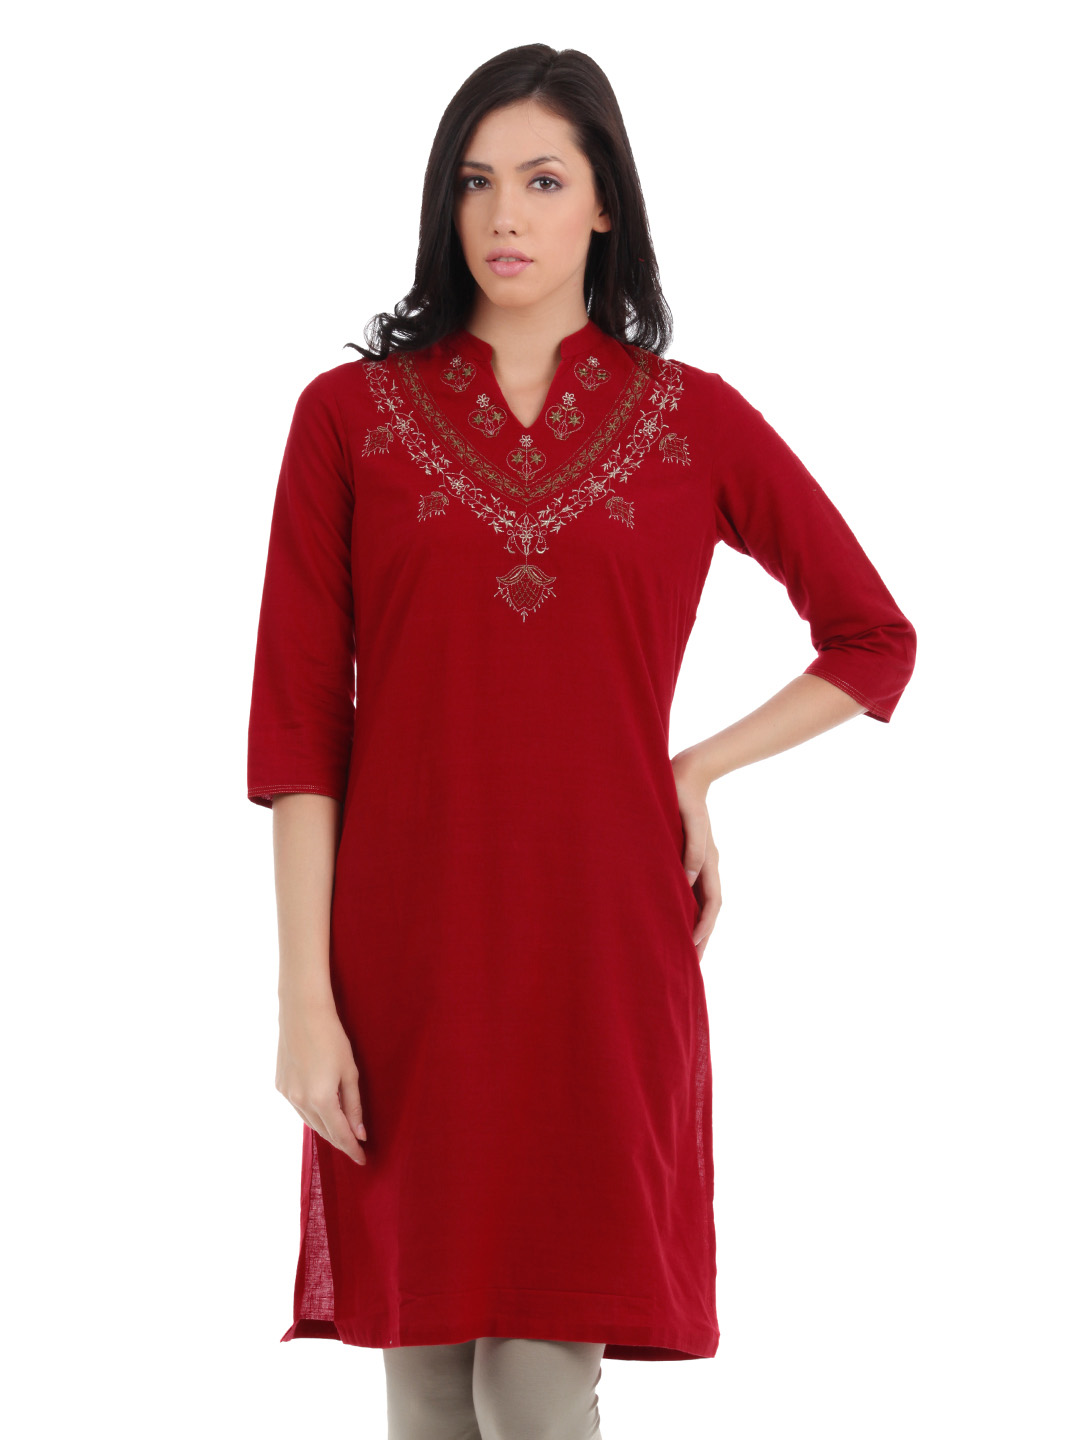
Aurelia Women Red Kurta
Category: Apparel / Topwear / Kurtas
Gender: Women
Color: Red
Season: Summer 2012
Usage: Ethnic